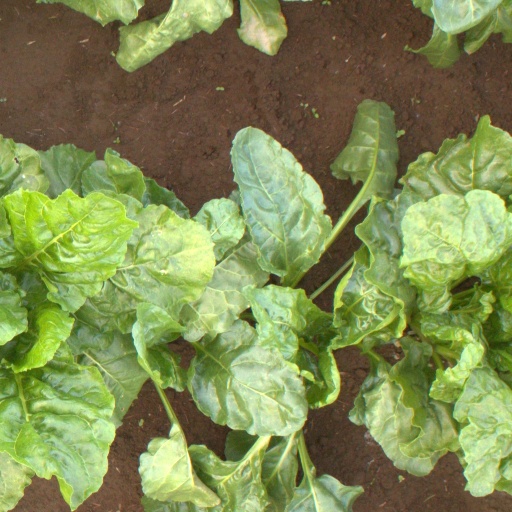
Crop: sugar beet